Ingvar Lars Helle

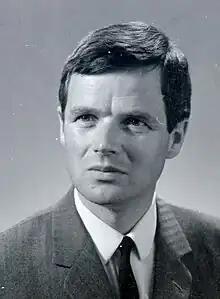
Ingvar Lars Helle

Ingvar Lars Helle (12 April 1933 – 14 May 2003) was a Norwegian politician for the Liberal Party and later the Liberal People's Party.